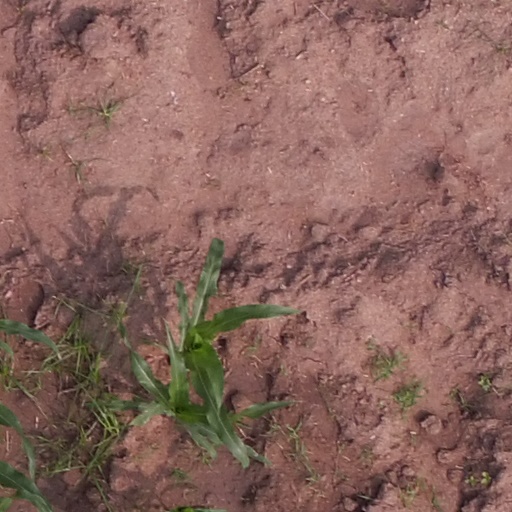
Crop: maize; corn